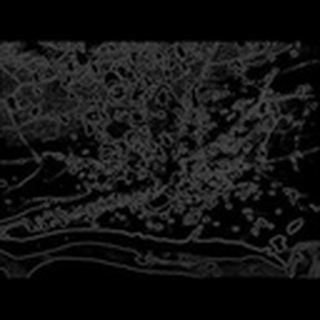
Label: cotton_aphids